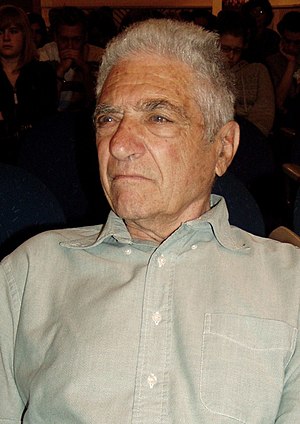
Jack Steinberger
Jack Steinberger er en tysk-amerikansk fysiker. Han modtog Nobelprisen i fysik i 1988.